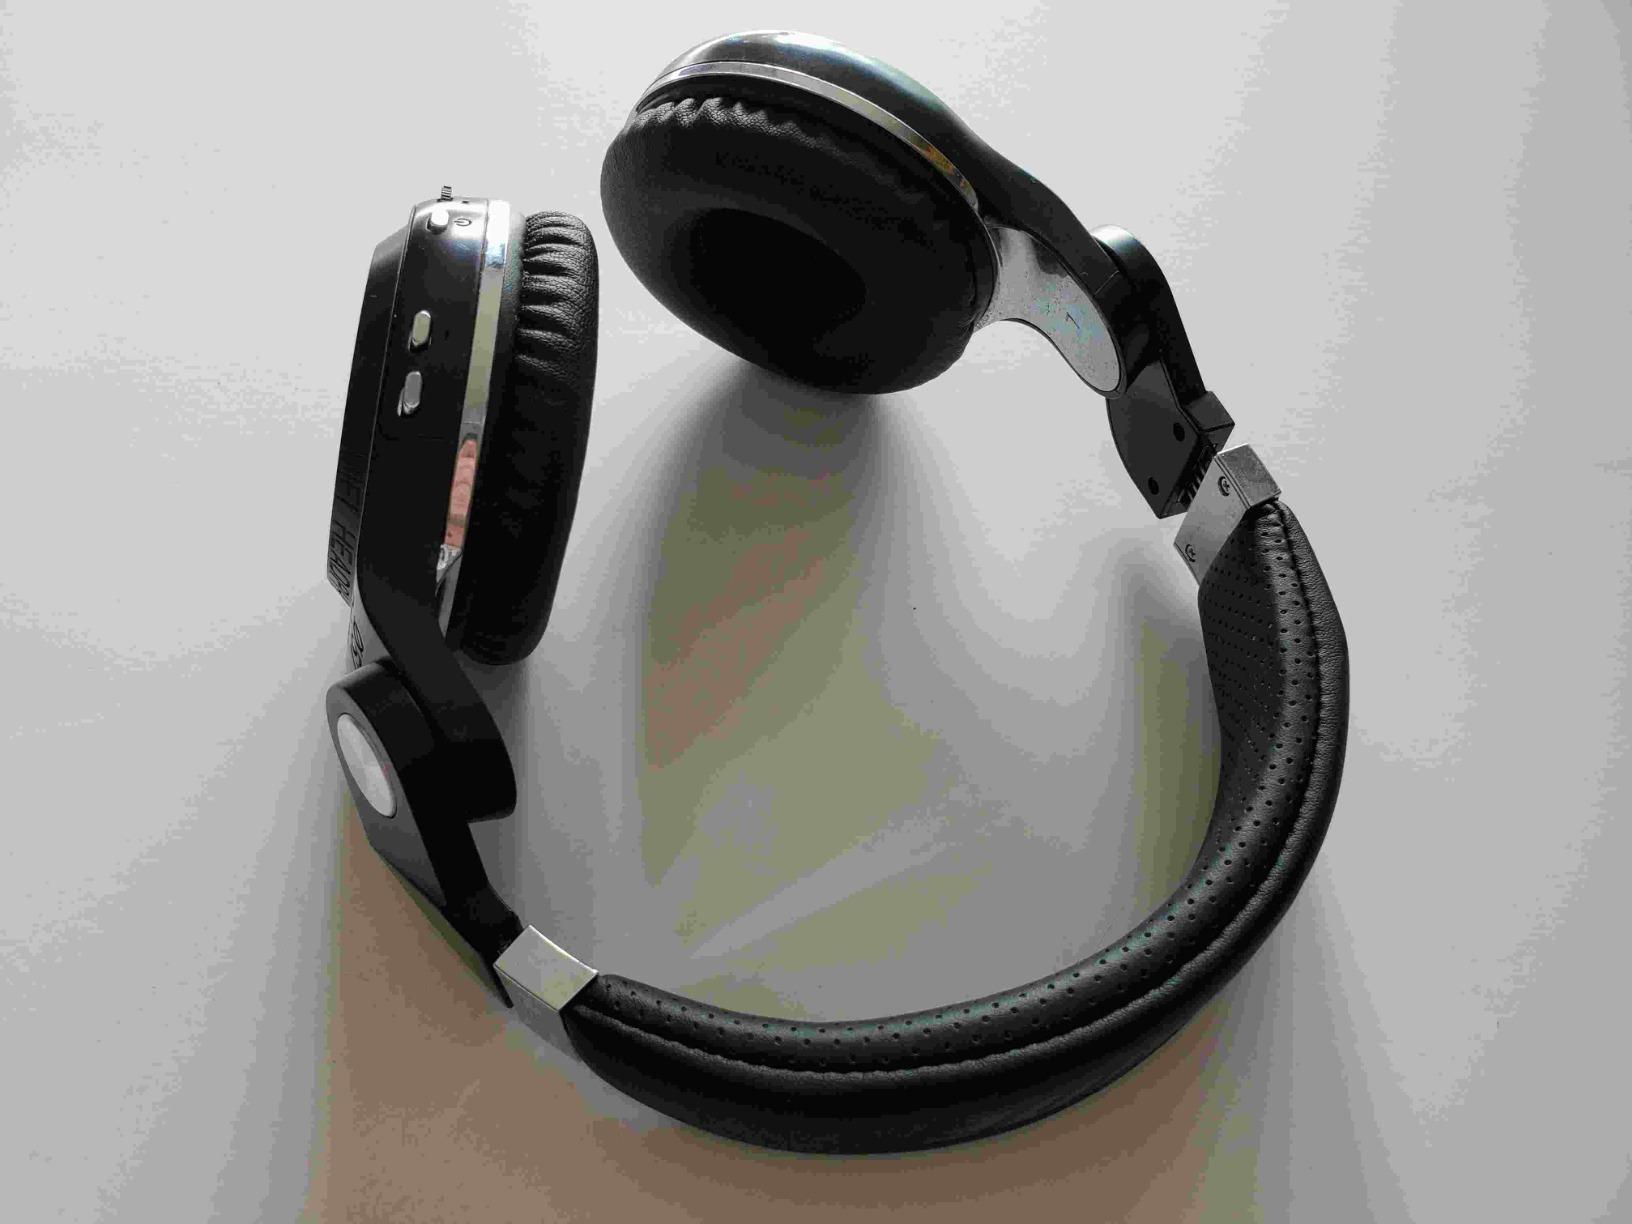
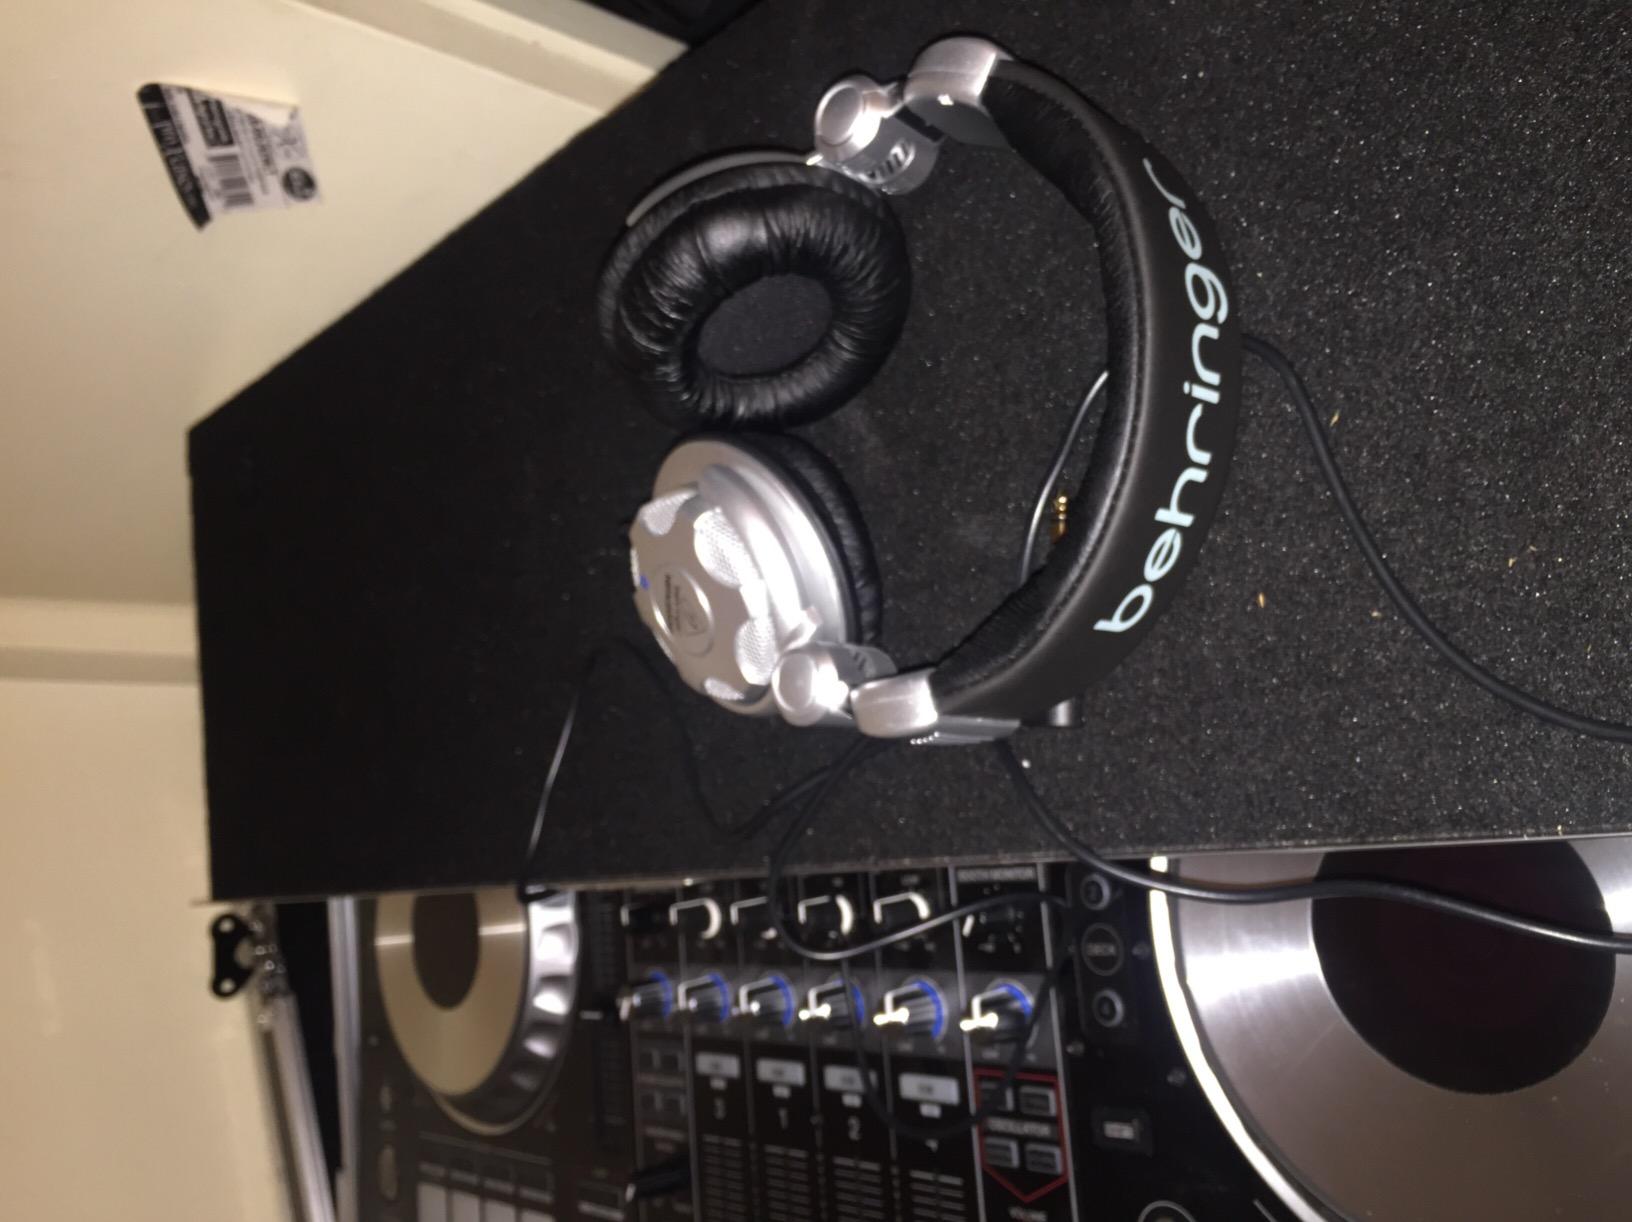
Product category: headphones
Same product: no